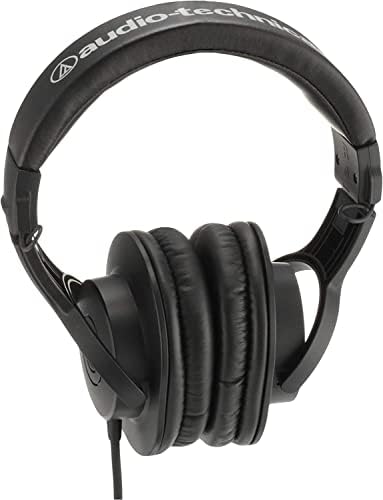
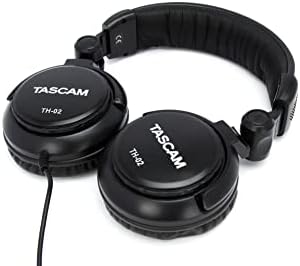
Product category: headphones
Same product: no